Lip plate

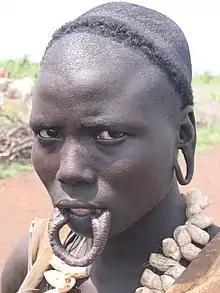
Contemporary Mursi woman showing pierced lower lip without a lip plate

In some African countries, a lower lip plate is usually combined with the dental extraction of two lower front teeth, sometimes all four. Among the Sara people and Lobi of Chad, a plate is also inserted into the upper lip. Other tribes, such as the Makonde of Tanzania and Mozambique, used to wear a plate in the upper lip only.